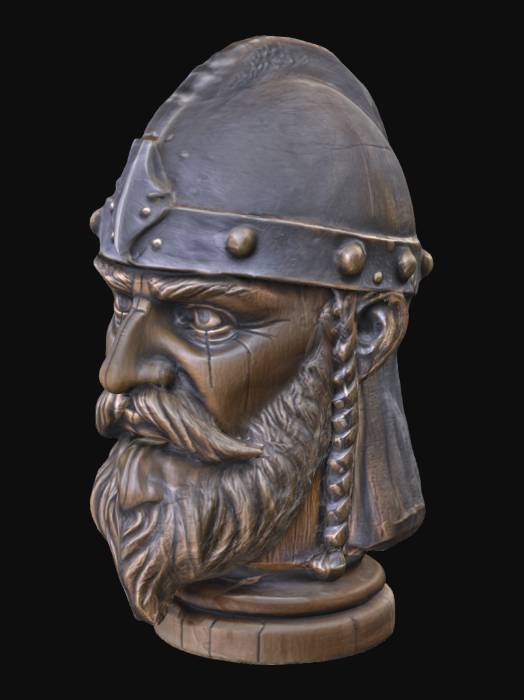
미적 점수 (1~10점): 5